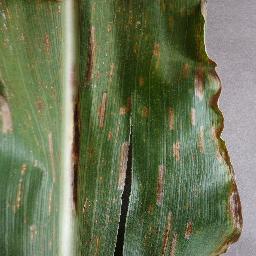
Label: Corn_(Maize)___Gray_Leaf_Spot_(Cercospora)